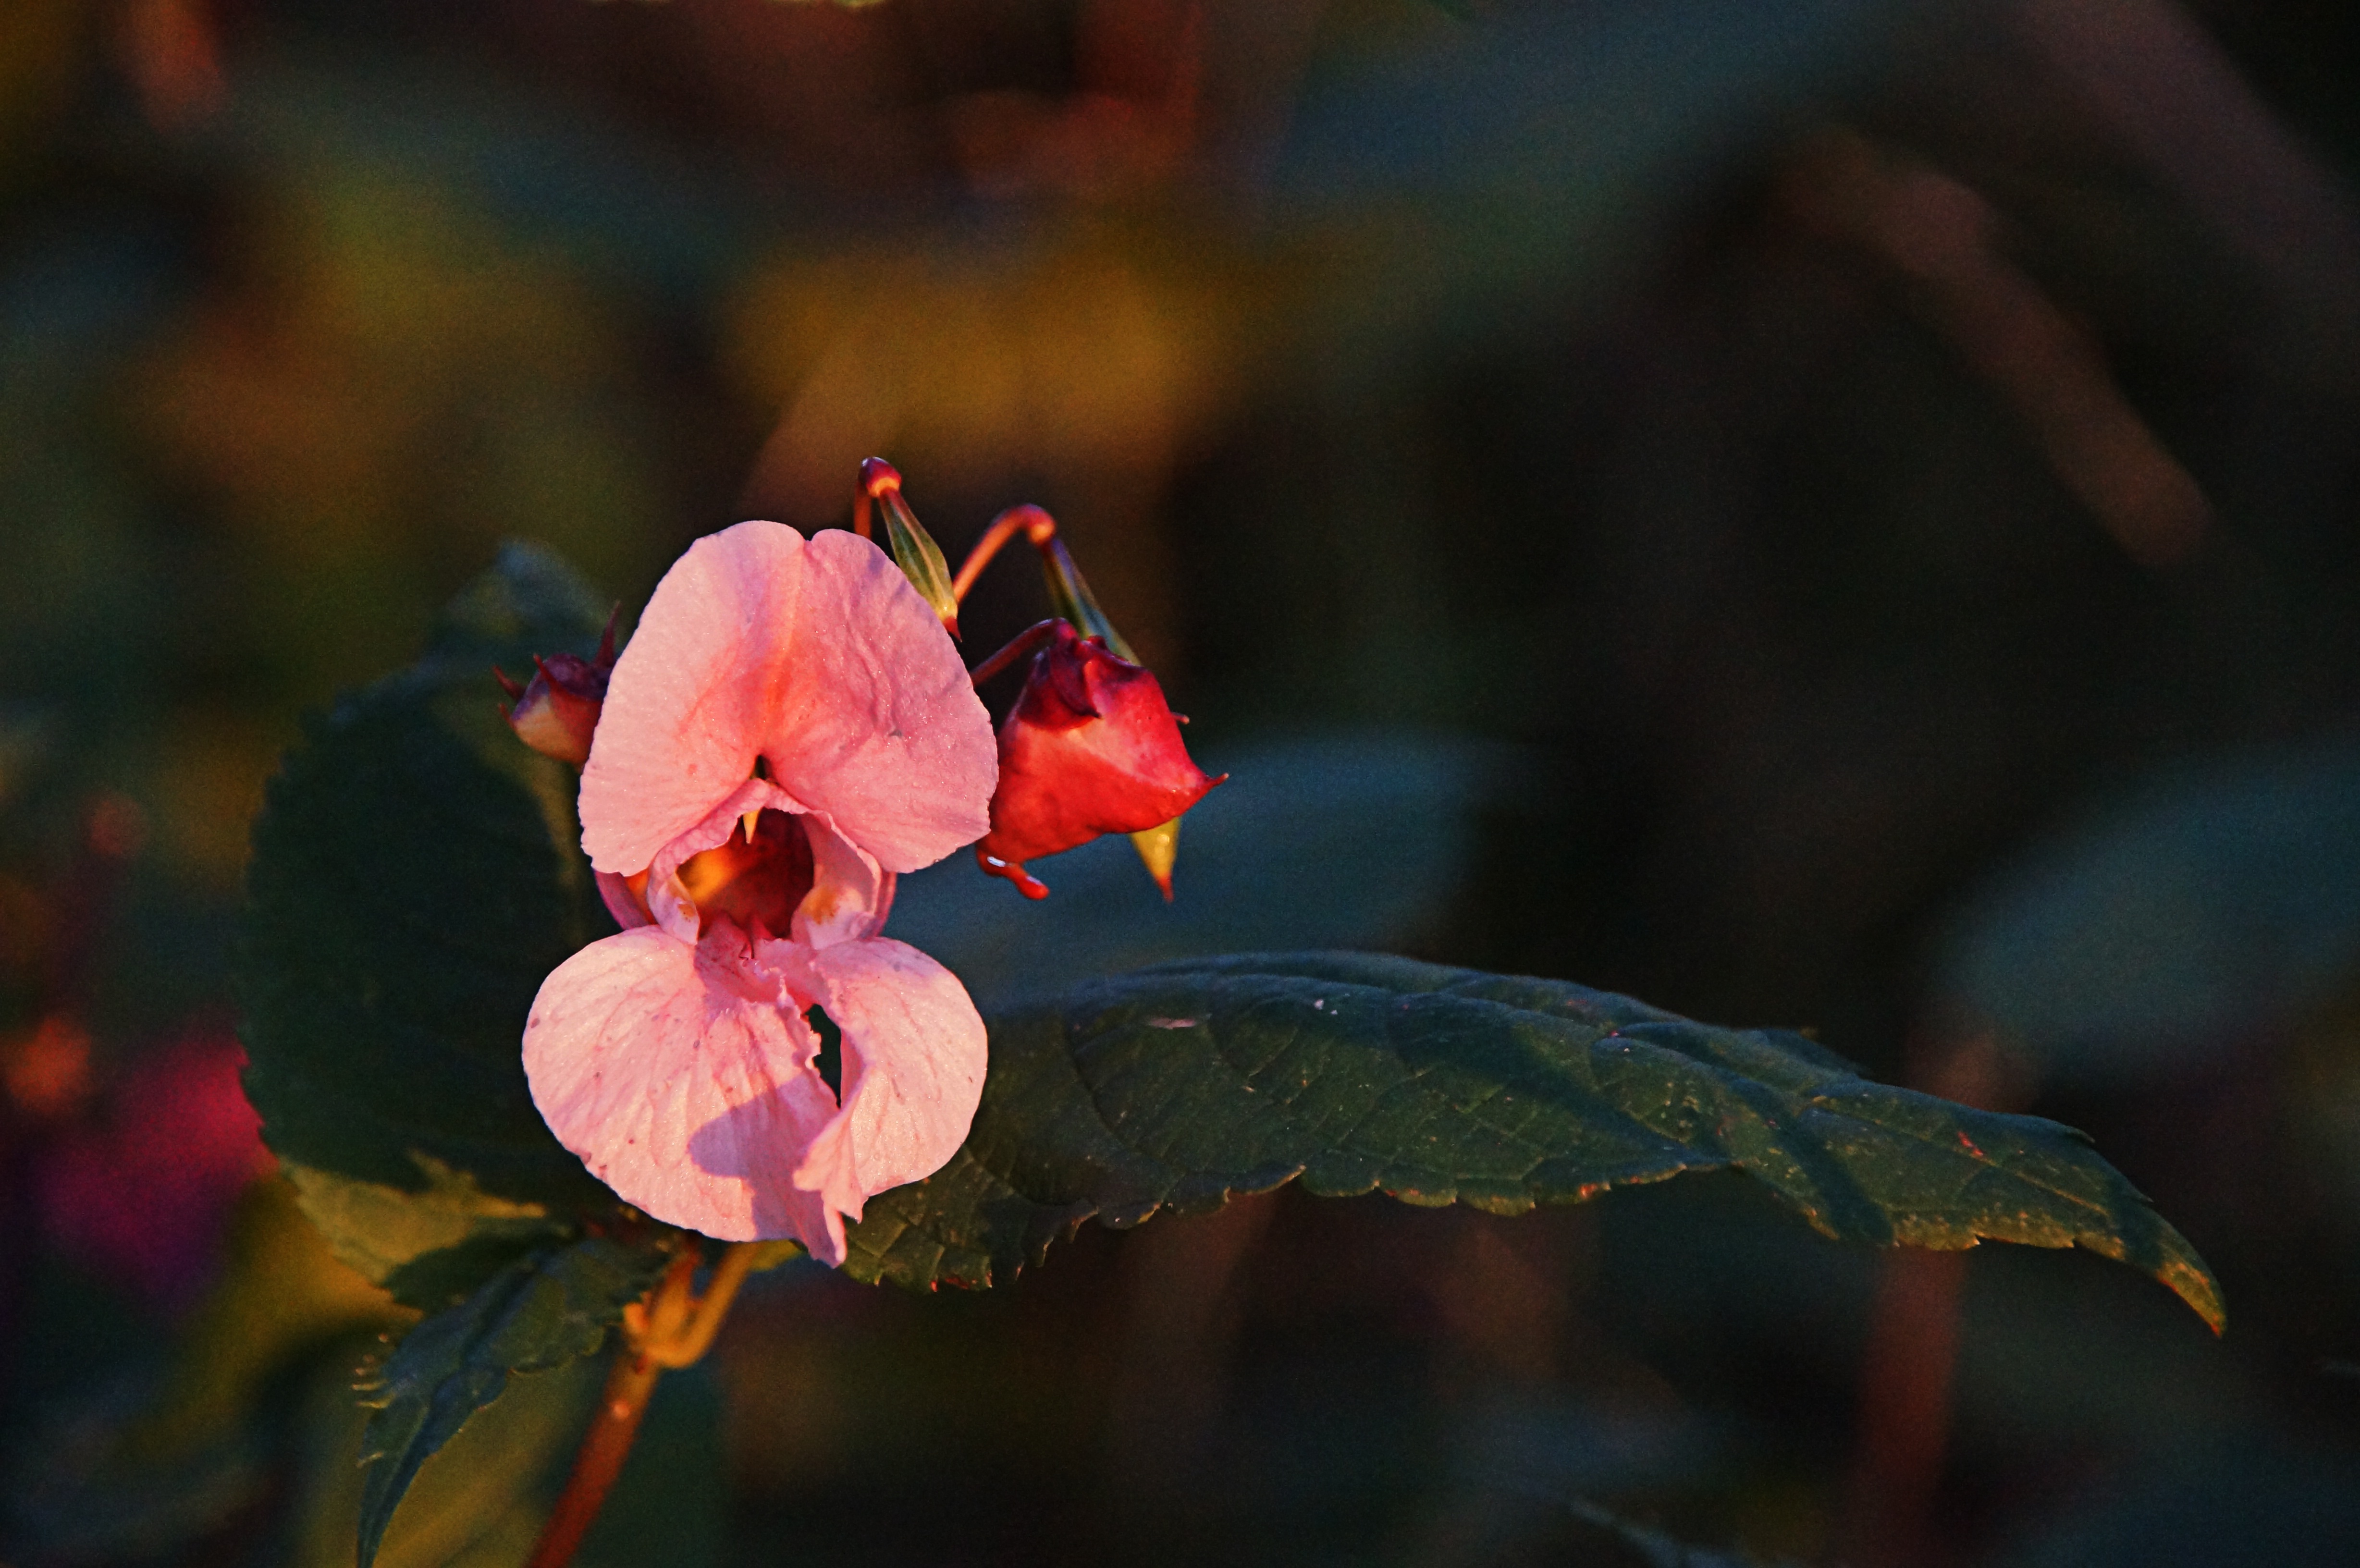
nature, forest, blossom, plant, photography, leaf, flower, petal, red, color, autumn, botany, pink, close, flora, season, close up, leaves, macro photography, flowering plant, forest flower, sauerland, soil plant, land plant, two leaved